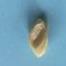
Maize quality: Good